Texas–Indian wars

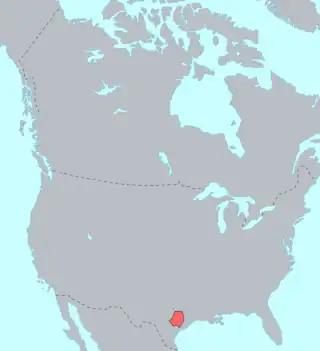
Tonkawa lands

Prior 1750, the Apaches were highly influential in west Texas, but this changed with the Comanche incursions. Beginning in the 1740s, the Comanche began crossing the Arkansas River and established themselves on margins of the Llano Estacado. This area extended from southwestern Oklahoma across the Texas Panhandle into New Mexico. The Apaches were driven out in a series of wars, and the Comanche came to control the area. This domain extended south from the Arkansas River across central Texas to the vicinity of San Antonio, including the entire Edwards Plateau west to the Pecos River and then north again following the foothills of the Rocky Mountains to the Arkansas River.